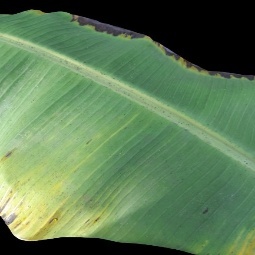
Label: Potassium